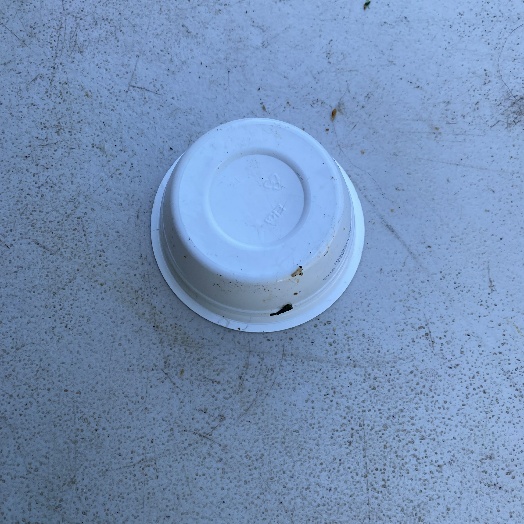
Label: Plastic